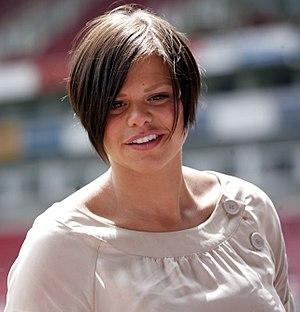
Jade Cerisa Lorraine Goody, née le 5 juin 1981 dans le sud-est de Londres à Bermondsey, et morte le 22 mars 2009 à Upshire dans l'Essex, est une ancienne participante de trois saisons de la version britannique de l'émission Big Brother.
La téléréalité ou télé-réalité est un genre télévisuel dont le principe est de suivre, le plus souvent sur un mode feuilletonnant et par le biais de la fiction, la vie quotidienne d'anonymes ou de célébrités sélectionnées pour participer à une émission télévisuelle. Les émissions de téléréalité empruntent souvent des idées à d'autres genres télévisuels tels que le documentaire, le jeu, les variétés, la série.